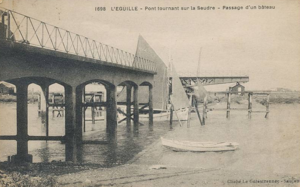
Le pont tournant sur la Seudre à L'Éguille
L'Éguille — couramment désigné sous le nom de L'Éguille-sur-Seudre — est une commune du Sud-Ouest de la France, située dans le département de la Charente-Maritime. Ses habitants sont appelés les Éguillais et les Éguillaises.